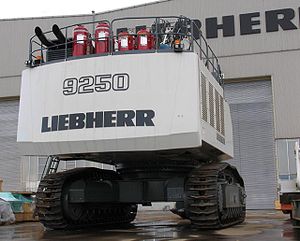
Liebherr
Liebherr Group er et tysk produktionskonglomerat etableret i 1949 af Hans Liebherr. Liebherr-koncernens holdingselskab er Liebherr-International AG i Bulle i Schweiz, der ejes af medlemmer af Liebherr familien. Nuværende generation af ejere er Willi og Isolde Liebherr.